AQUIND Interconnector

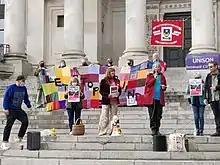
Protesters on the steps of Portsmouth Guildhall in May 2021

Campaigners and local MPs have urged the cancellation of the project. The Portsmouth South MP Stephen Morgan claims that the cable and its associated data connections pose a risk to UK national security. "The Guardian" newspaper reported that the promoters of the project, Viktor Fedotov and Alexander Temerko, are both substantial donors to the Conservative party and MPs, and that "Three Conservative ministers have already had to recuse themselves from the decision-making process over the Aquind undersea cable because of their links to the company." Almost 10% of MPs have received donations from companies linked to Fedotov. The minister and peer Martin Callanan was a former director of Aquind and another peer, James Wharton is a consultant to the company.